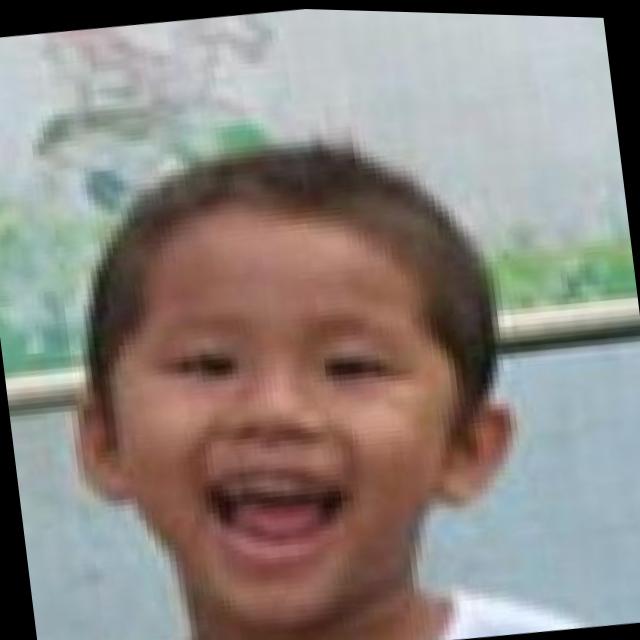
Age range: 0-12